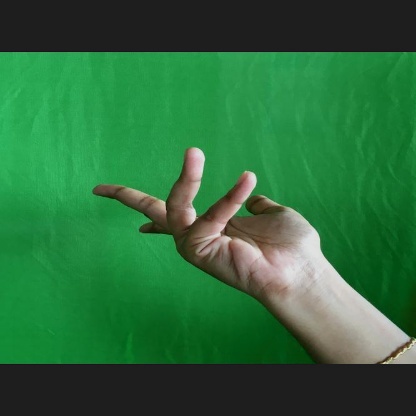
Mudra: Alapadmam